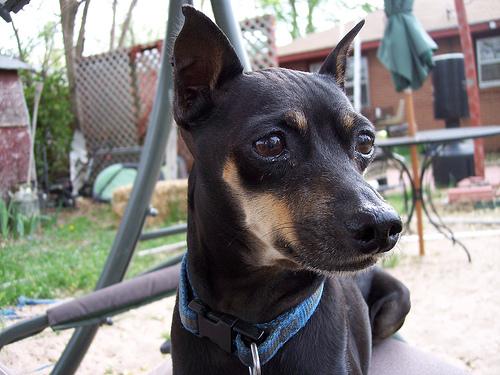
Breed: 561-n000127-miniature_pinscher